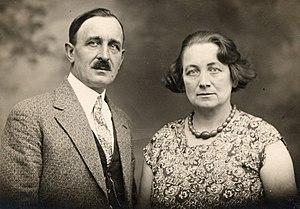
Lucien Collot (1890-1975) et son épouse Marie Boisson (1893-1983)
Jacques Collot est un pilote de vitesse moto français.